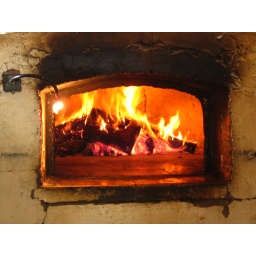
The pizza oven at the restaurant we had lunch in at Daylesford